True Romance

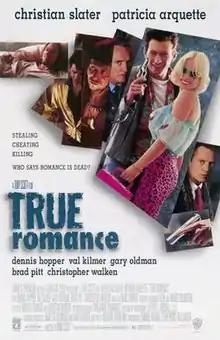
Theatrical release poster

True Romance is a 1993 American romantic crime film directed by Tony Scott and written by Quentin Tarantino. It features an ensemble cast led by Christian Slater and Patricia Arquette, with Dennis Hopper, Val Kilmer, Gary Oldman, Brad Pitt, and Christopher Walken in supporting roles. Slater and Arquette portray newlyweds who head to California with a stolen suitcase of drugs, with the Mafia in close pursuit and their future very uncertain.